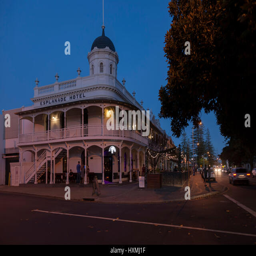
the main entrance during the evening